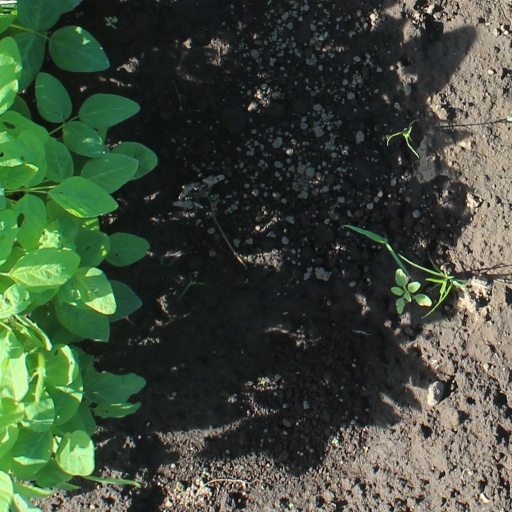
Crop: soybean